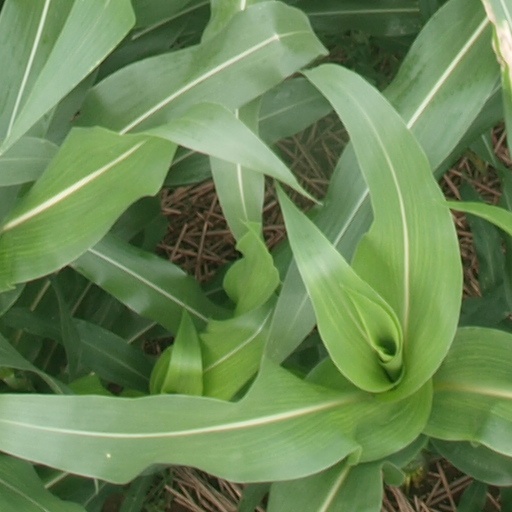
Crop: maize; corn